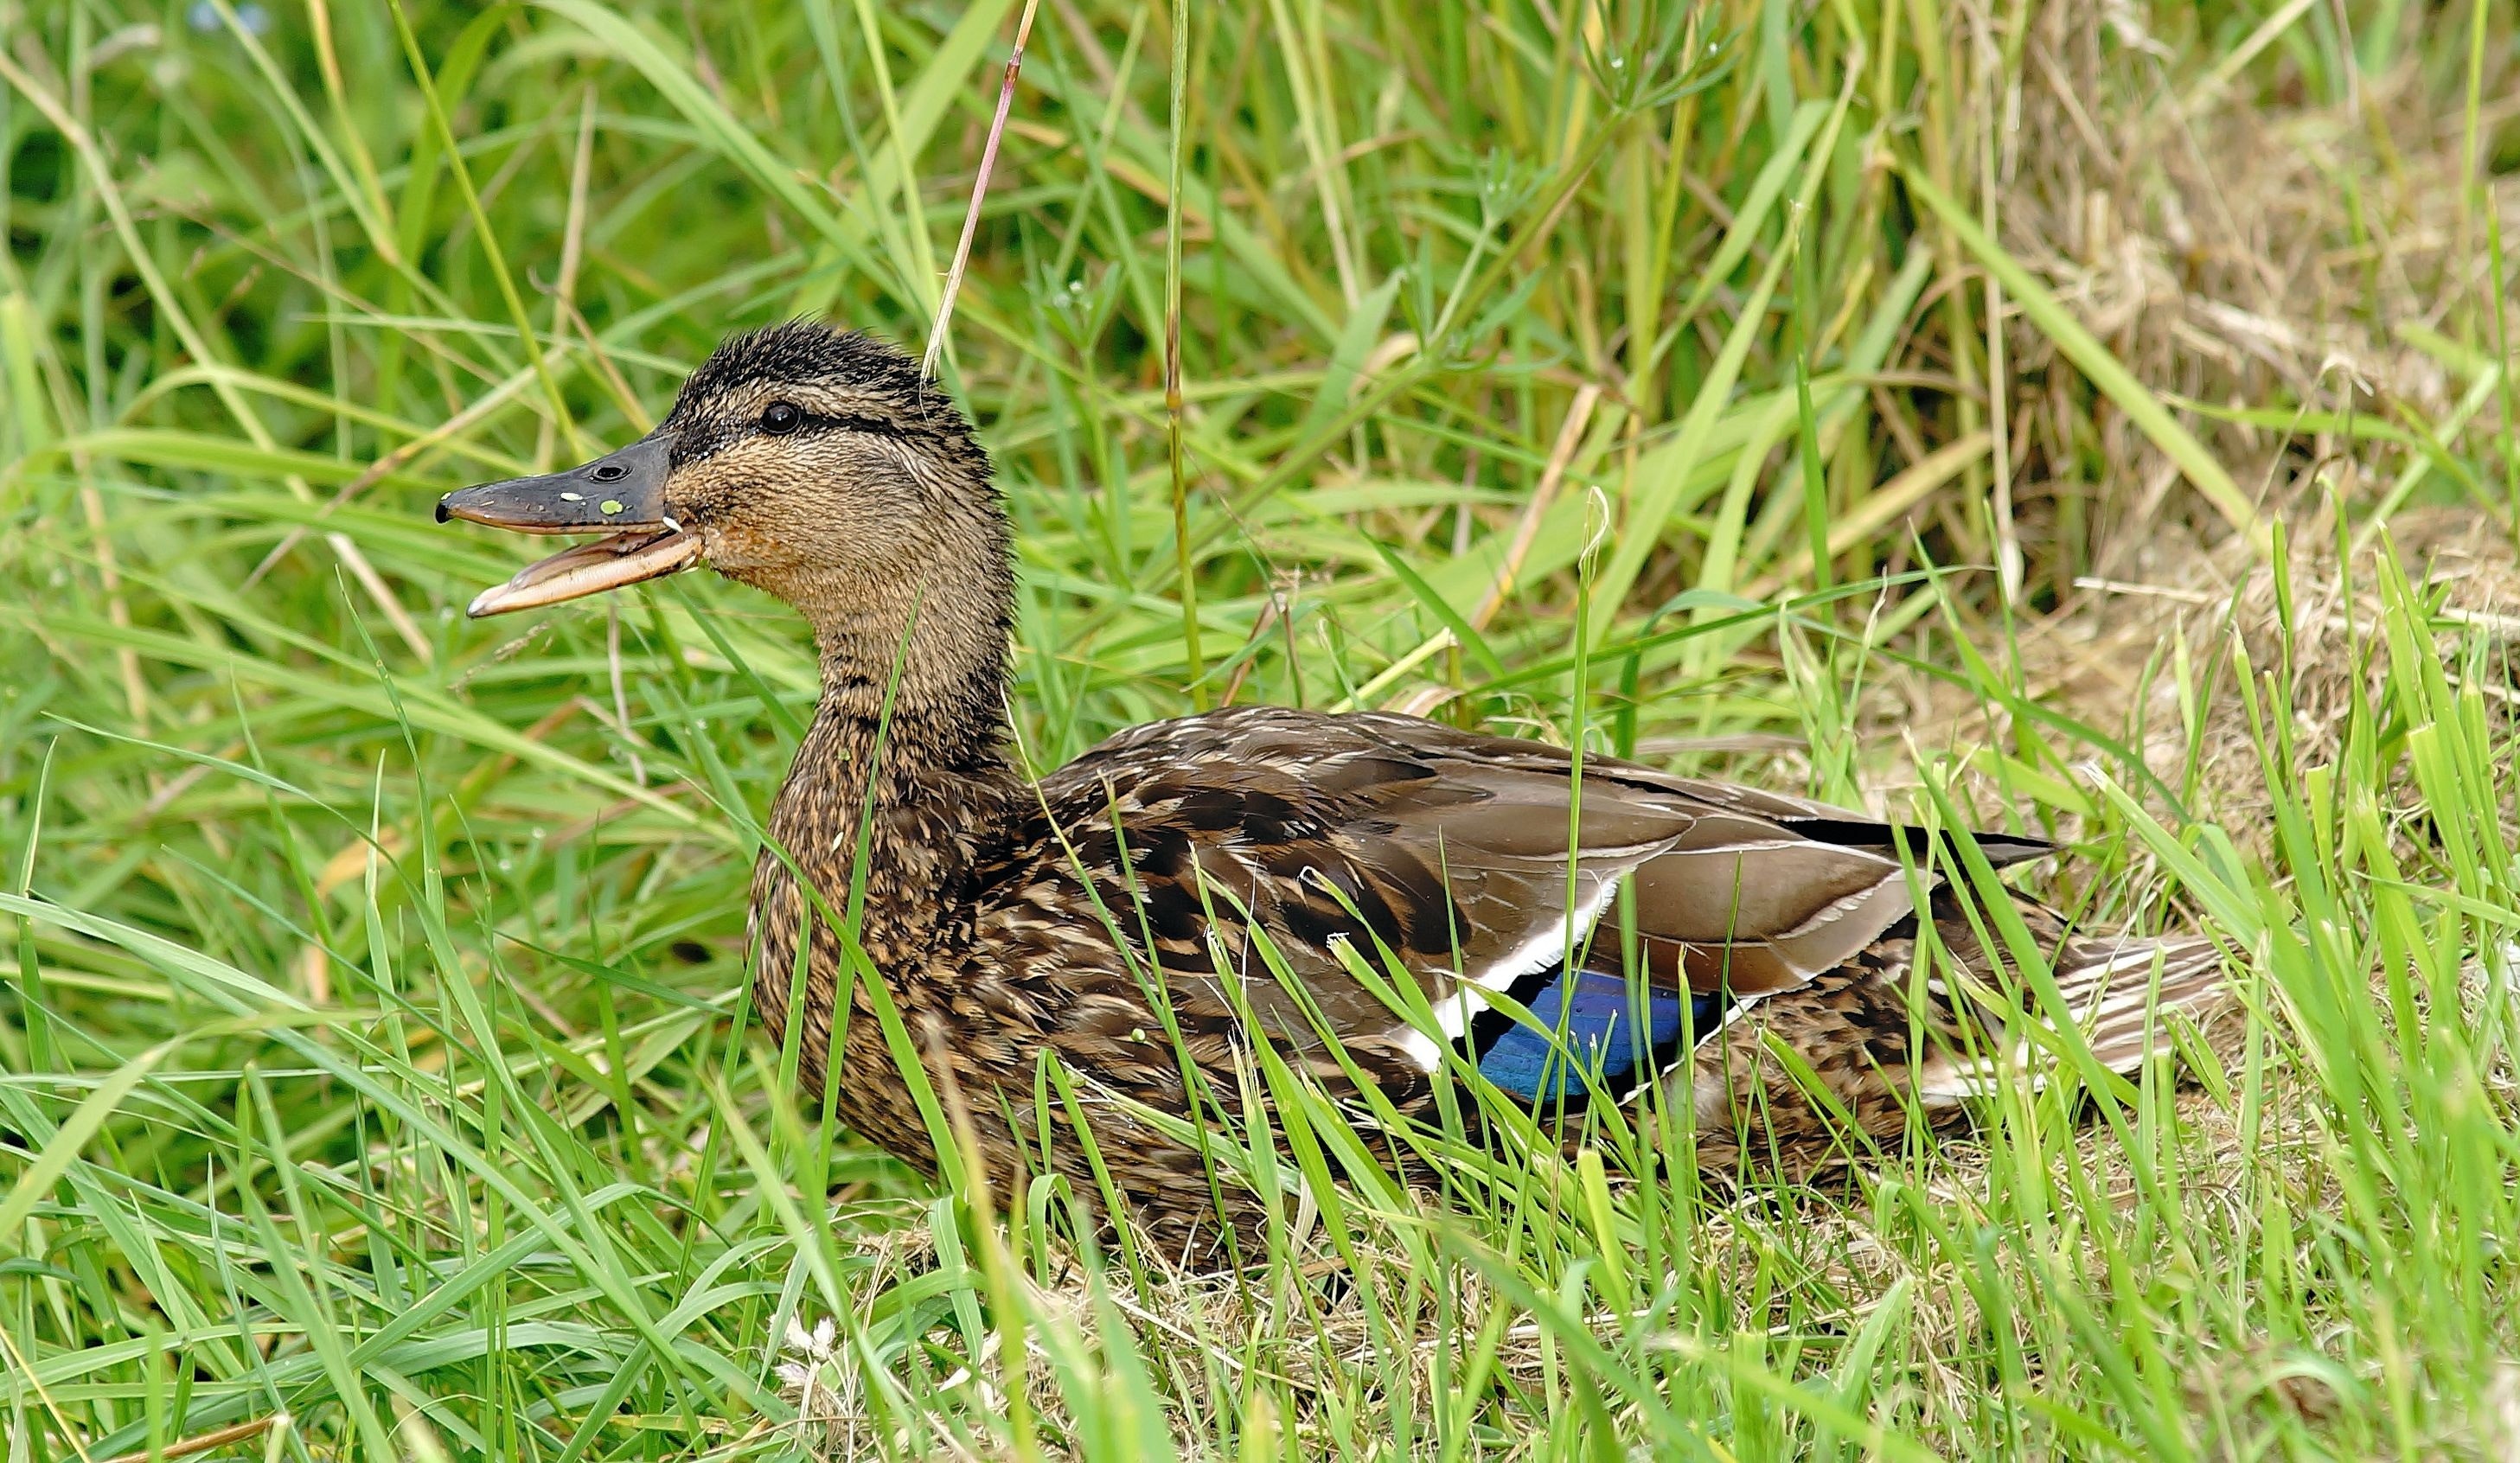
bird, duck, vertebrate, mallard, beak, water bird, ducks, geese and swans, waterfowl, American Black Duck, wildlife, adaptation, grass family, grass, Blue winged Teal, livestock, plant, feather